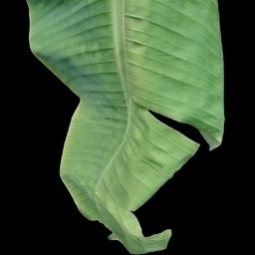
Label: Calcium